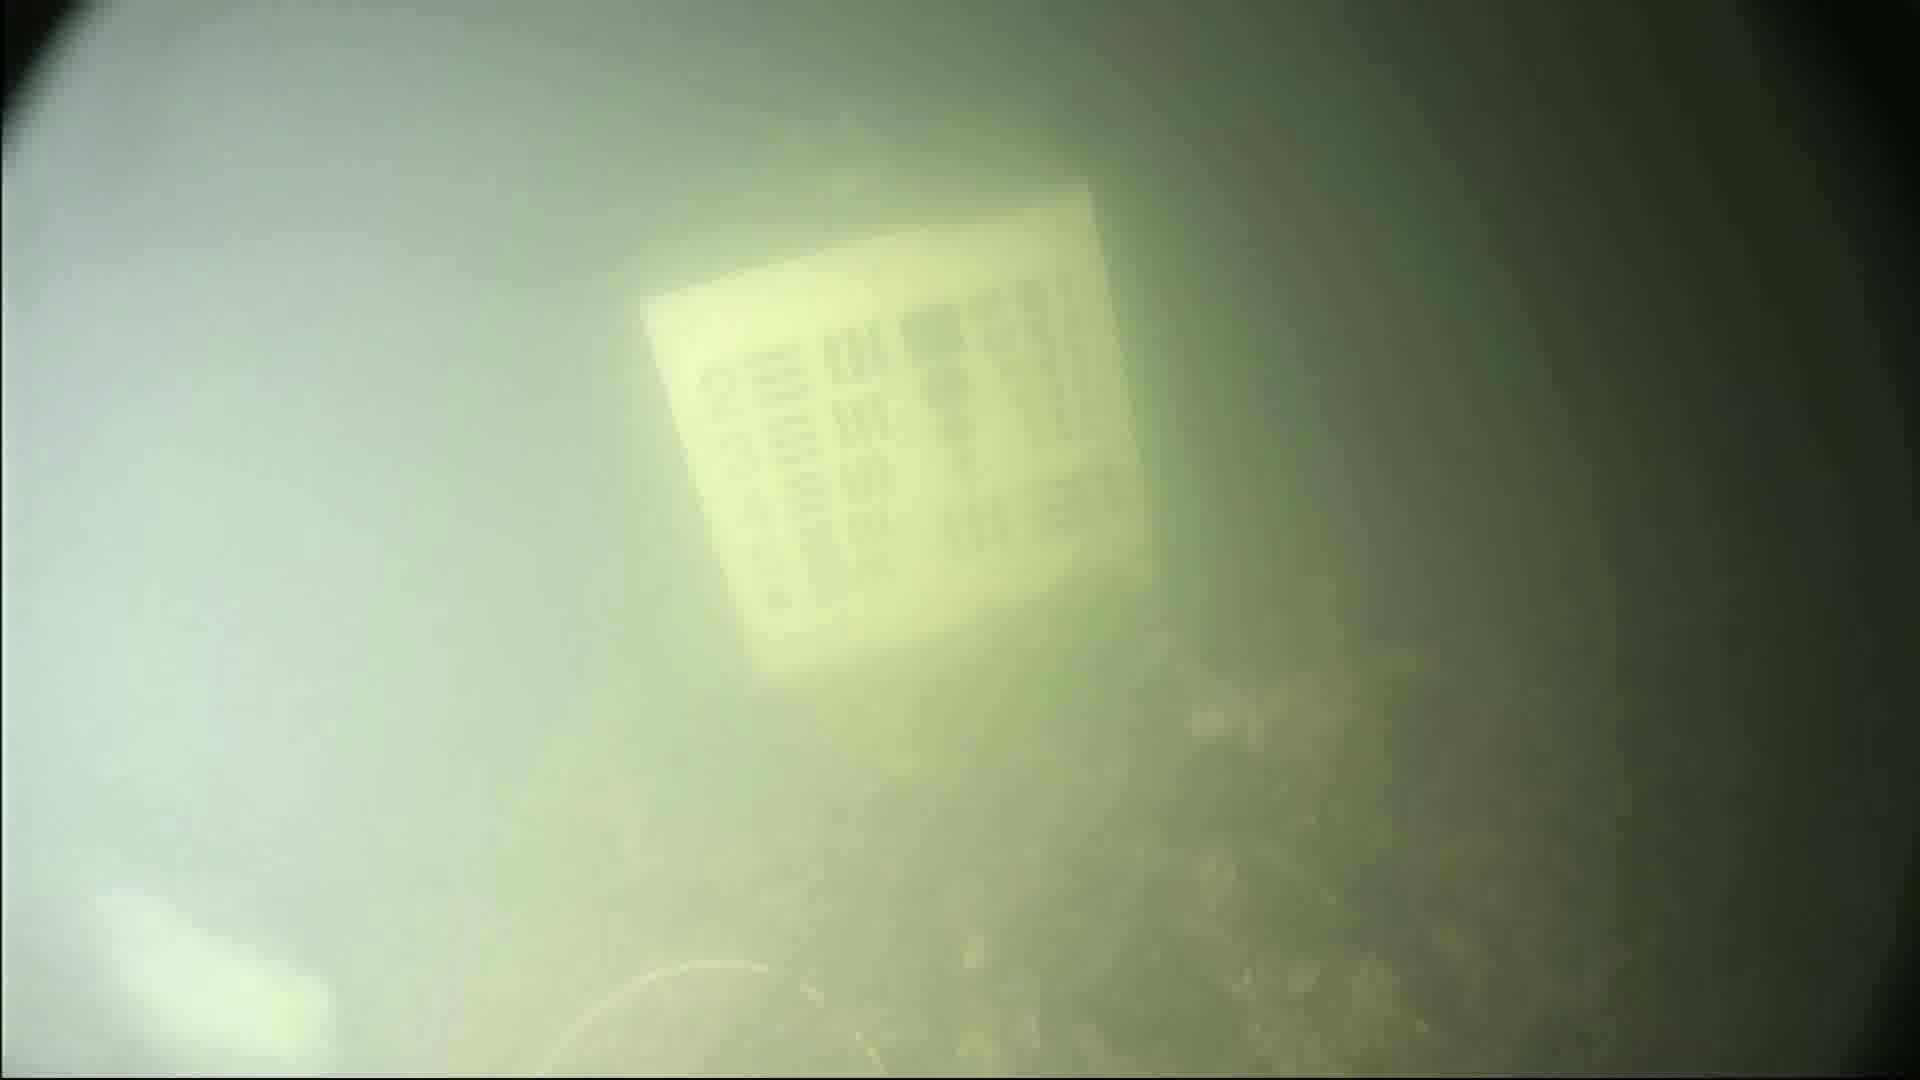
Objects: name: fish
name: crab